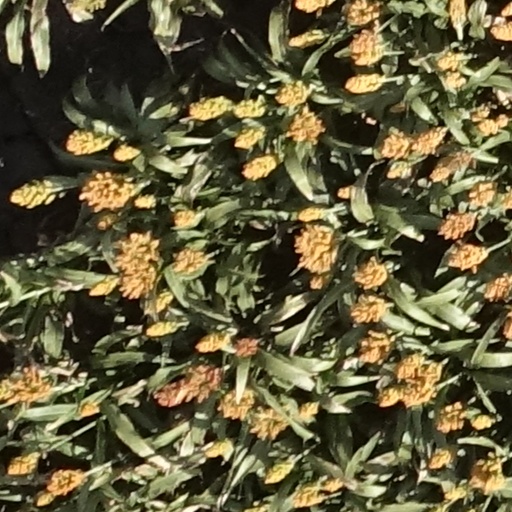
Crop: sorghum